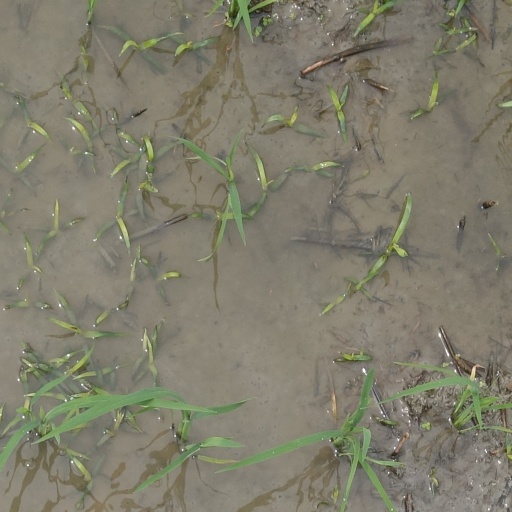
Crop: rice